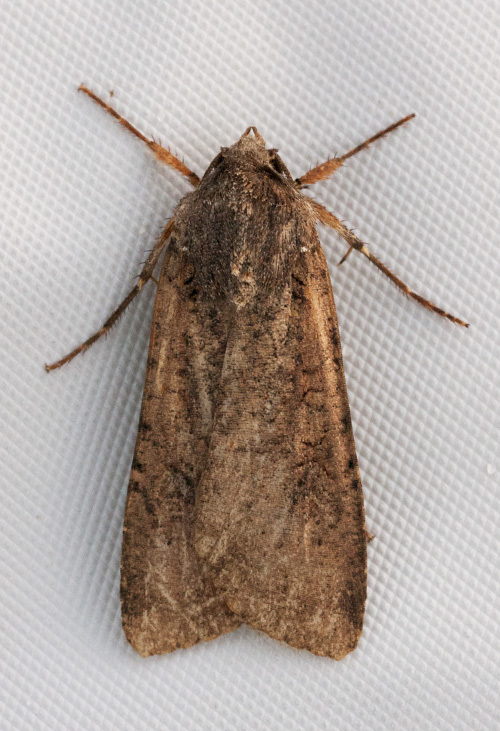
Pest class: cutworms